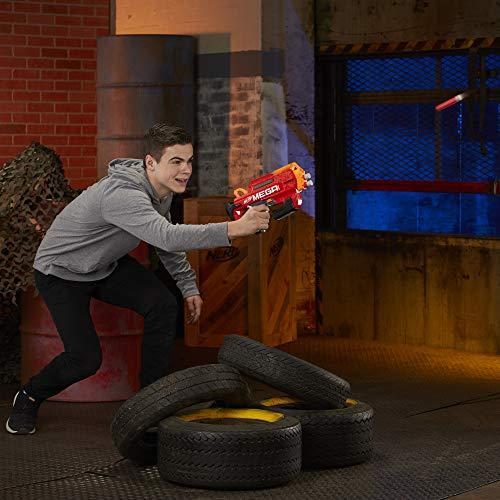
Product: NERF Accustrike Mega Bulldog
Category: Toys & Games | Sports & Outdoor Play | Blasters & Foam Play
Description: Includes 6 accusrike Nerf Mega darts designed for accuracy.
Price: $11.99
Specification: ProductDimensions:2.8x17.5x8.7inches|ItemWeight:1.75pounds|ShippingWeight:1.75pounds(Viewshippingratesandpolicies)|ASIN:B07JMXQ6GL|Itemmodelnumber:E2657F07|Manufacturerrecommendedage:8yearsandup